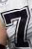
Number: 7